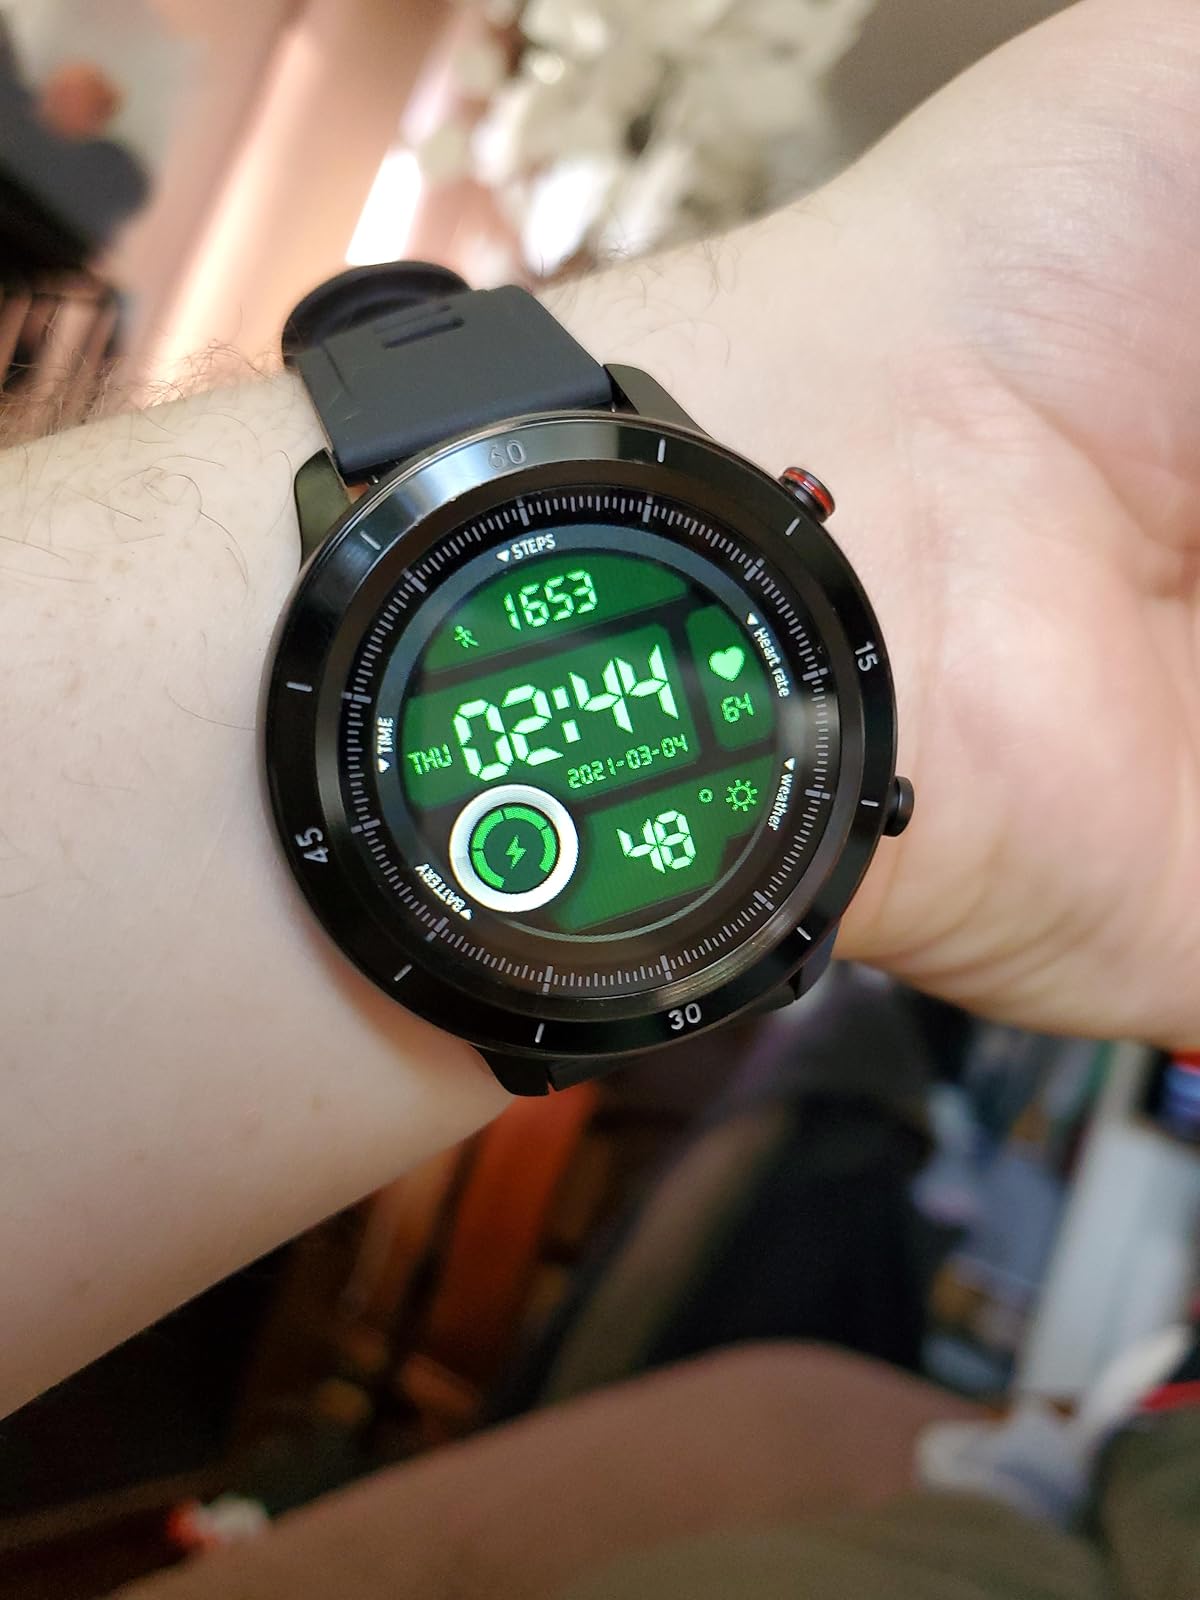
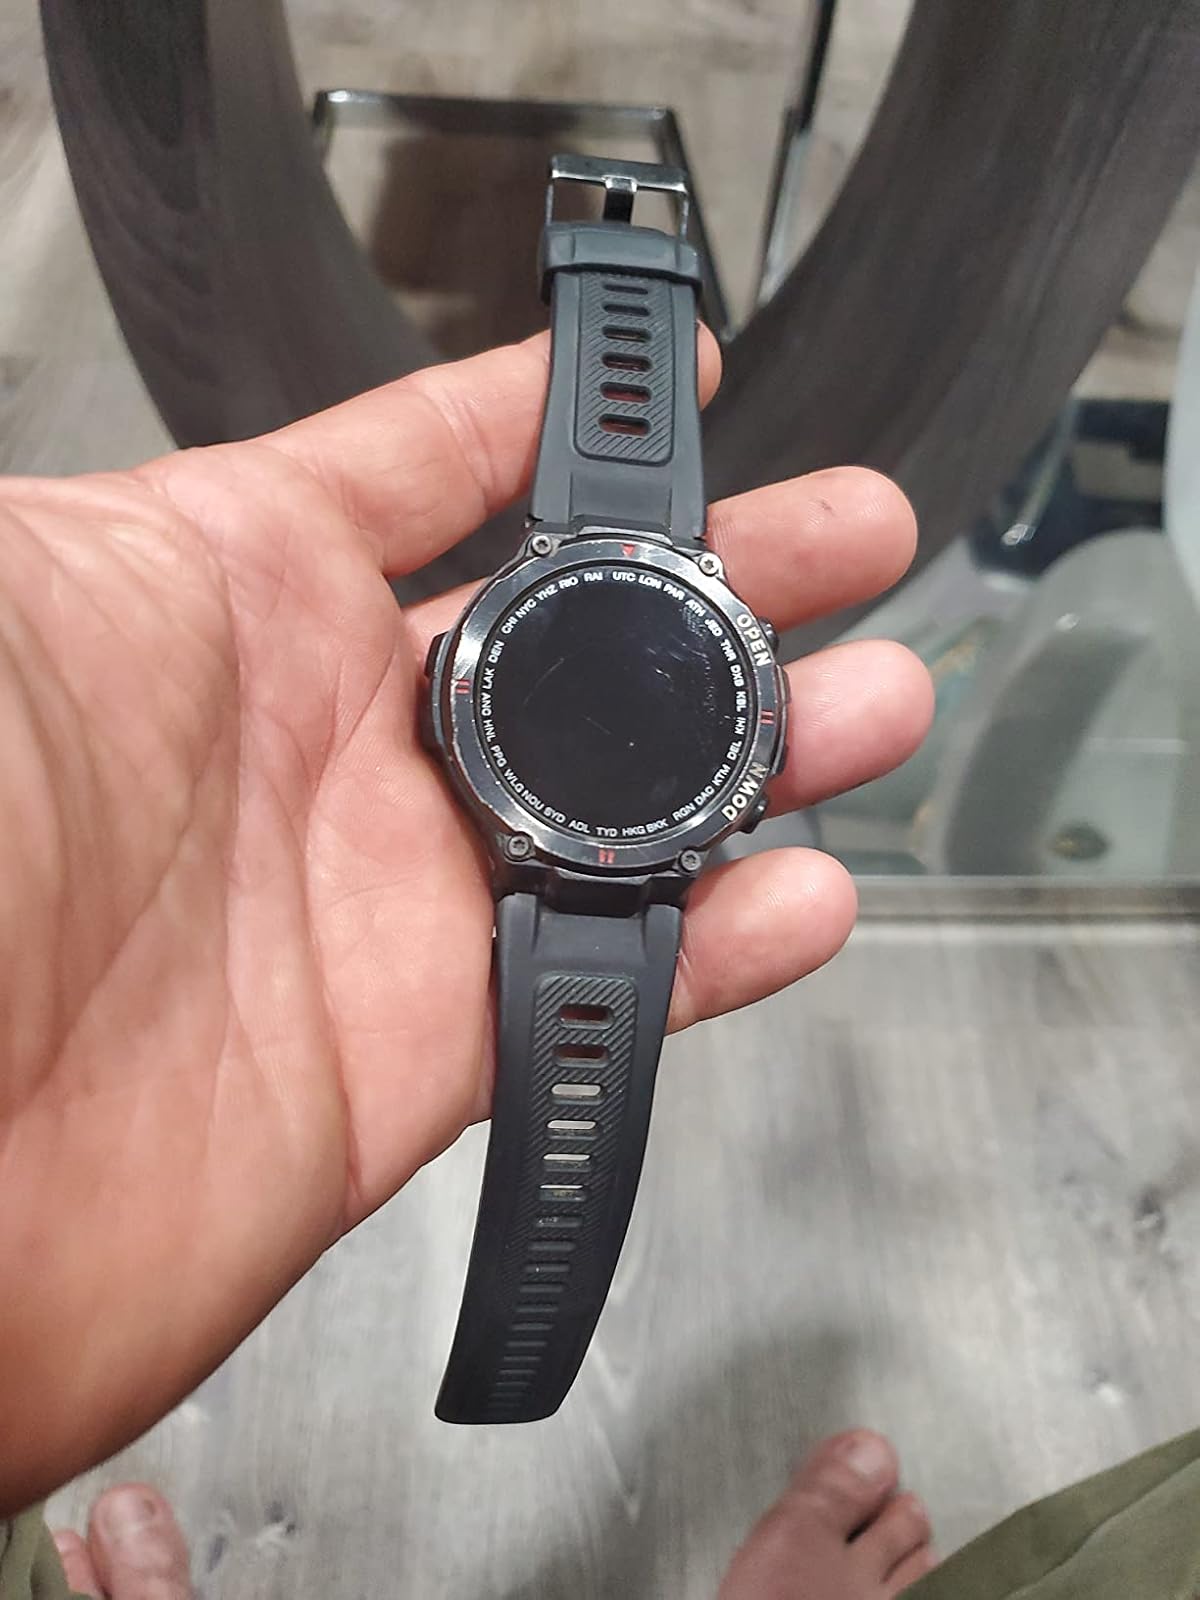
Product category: smartwatch
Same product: no